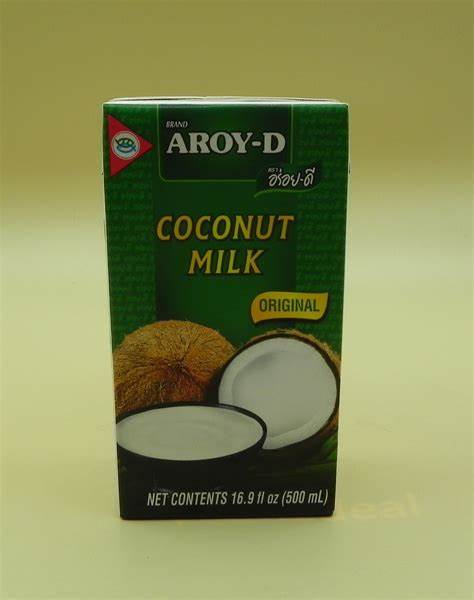
Waste category: cardboard